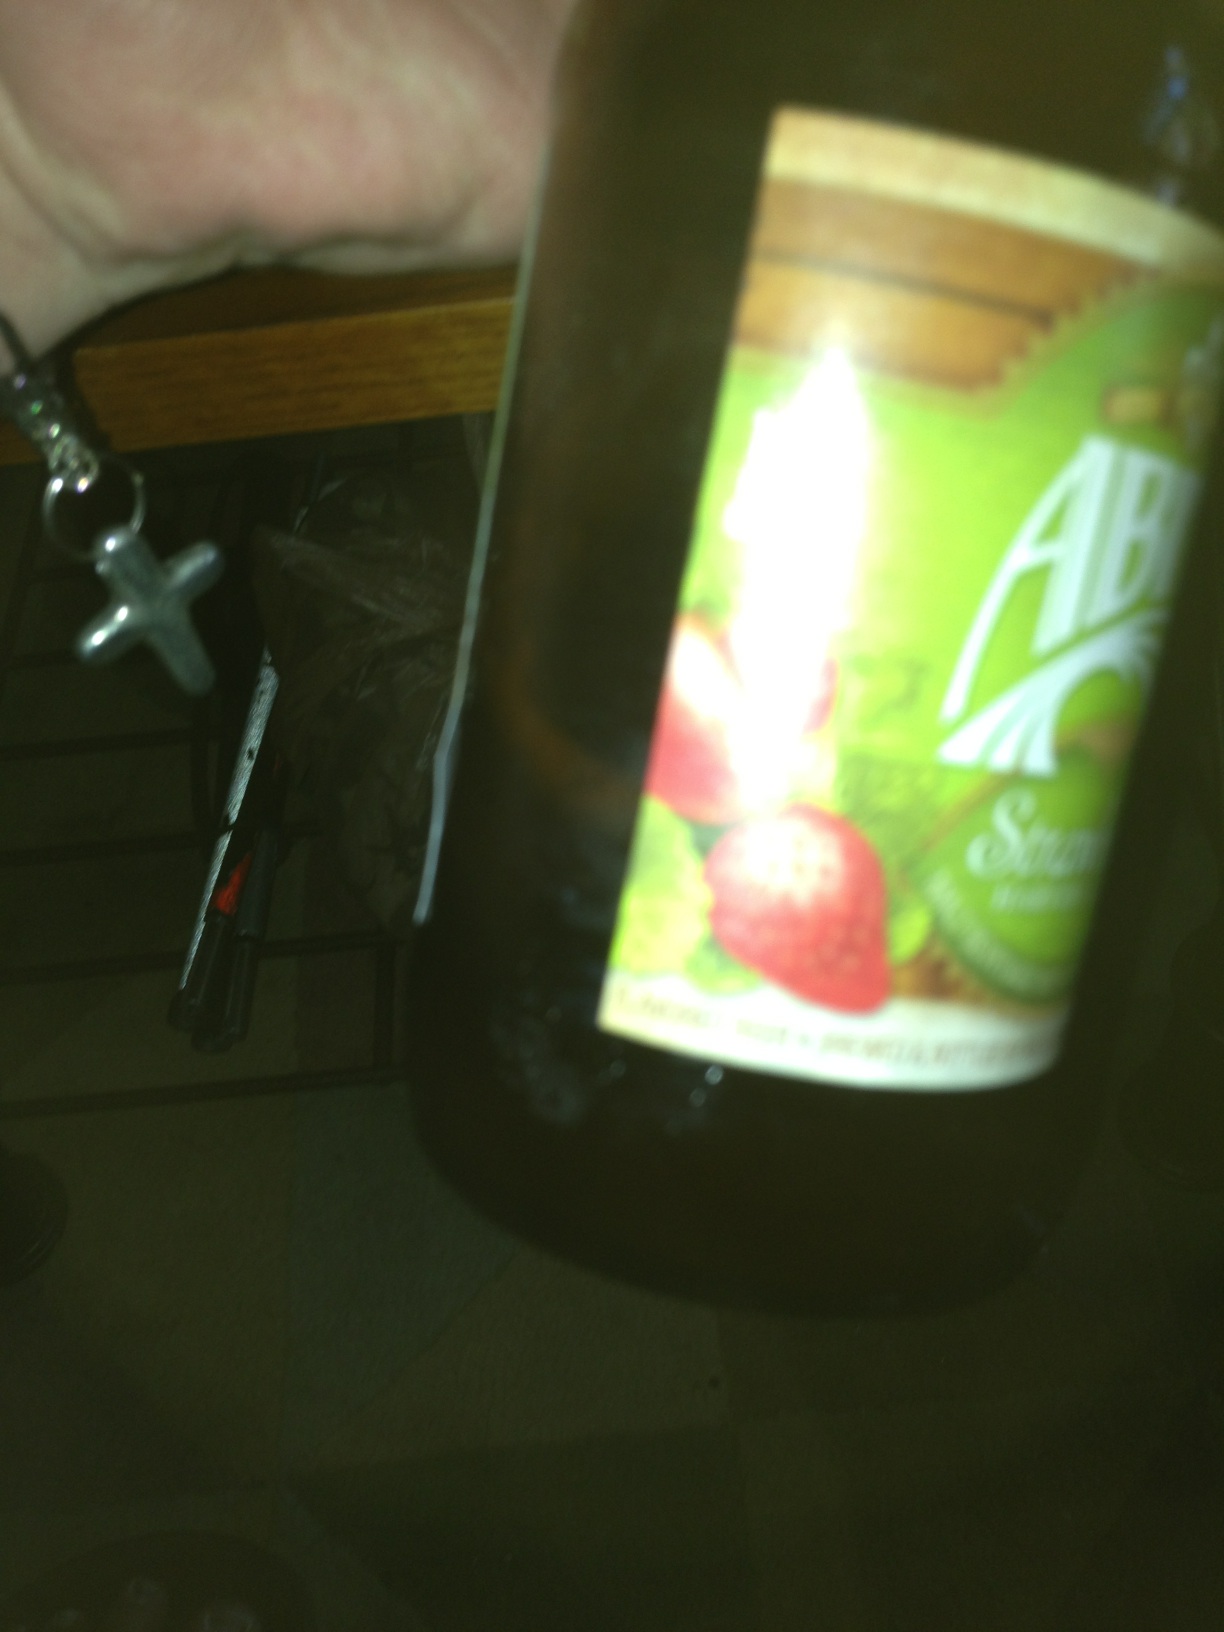Question: What kind of beer is this?
Answer: unanswerable